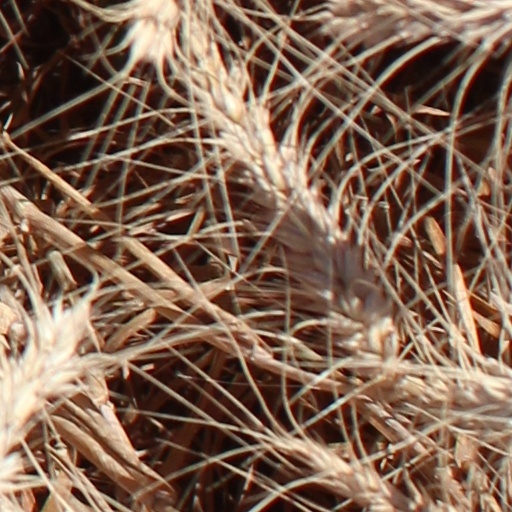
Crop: wheat